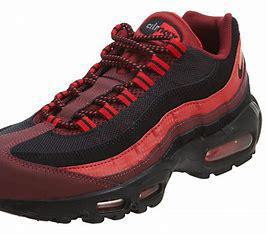
Brand: Nike
Model: Air Max 95 Essential